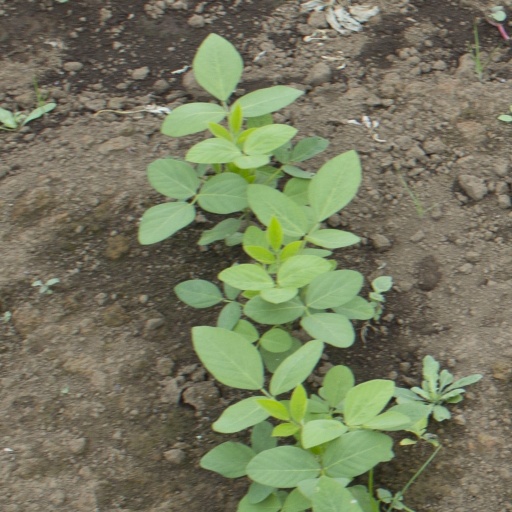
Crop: soybean